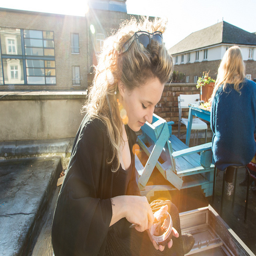
A picture of a person eating some food.
A woman on a rooftop eats from a bowl.
A young woman about to enjoy a dessert.
A woman in a black shirt eating food on a rooftop.
A woman eats some food in the sunshine.